Tanco Mine

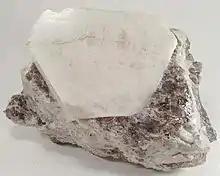
Beryl crystal on pegmatite matrix excavated at Tanco Mine

The Tanco Mine or Bernic Lake mine is an underground caesium and tantalum mine, owned and since 2019 owned and operated by Sinomine Resource Group on the north west shore of Bernic Lake, Manitoba, Canada. The mine has the largest known deposit of pollucite and is also the world's largest producer of caesium.